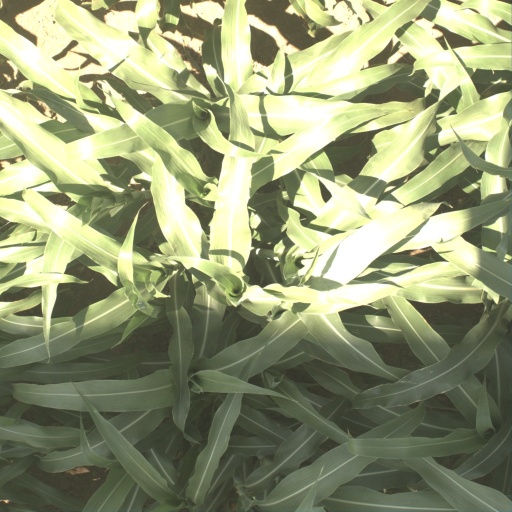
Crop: sorghum